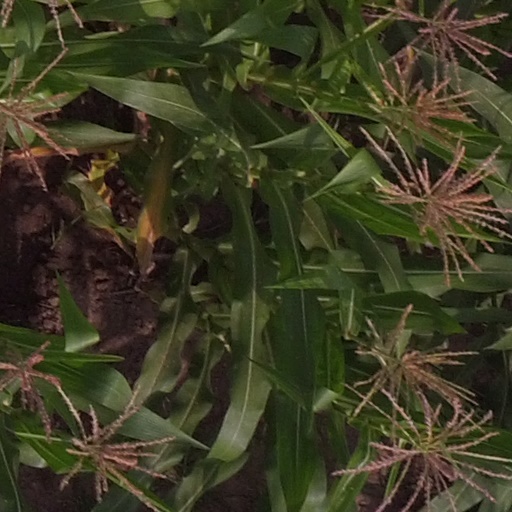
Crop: maize; corn